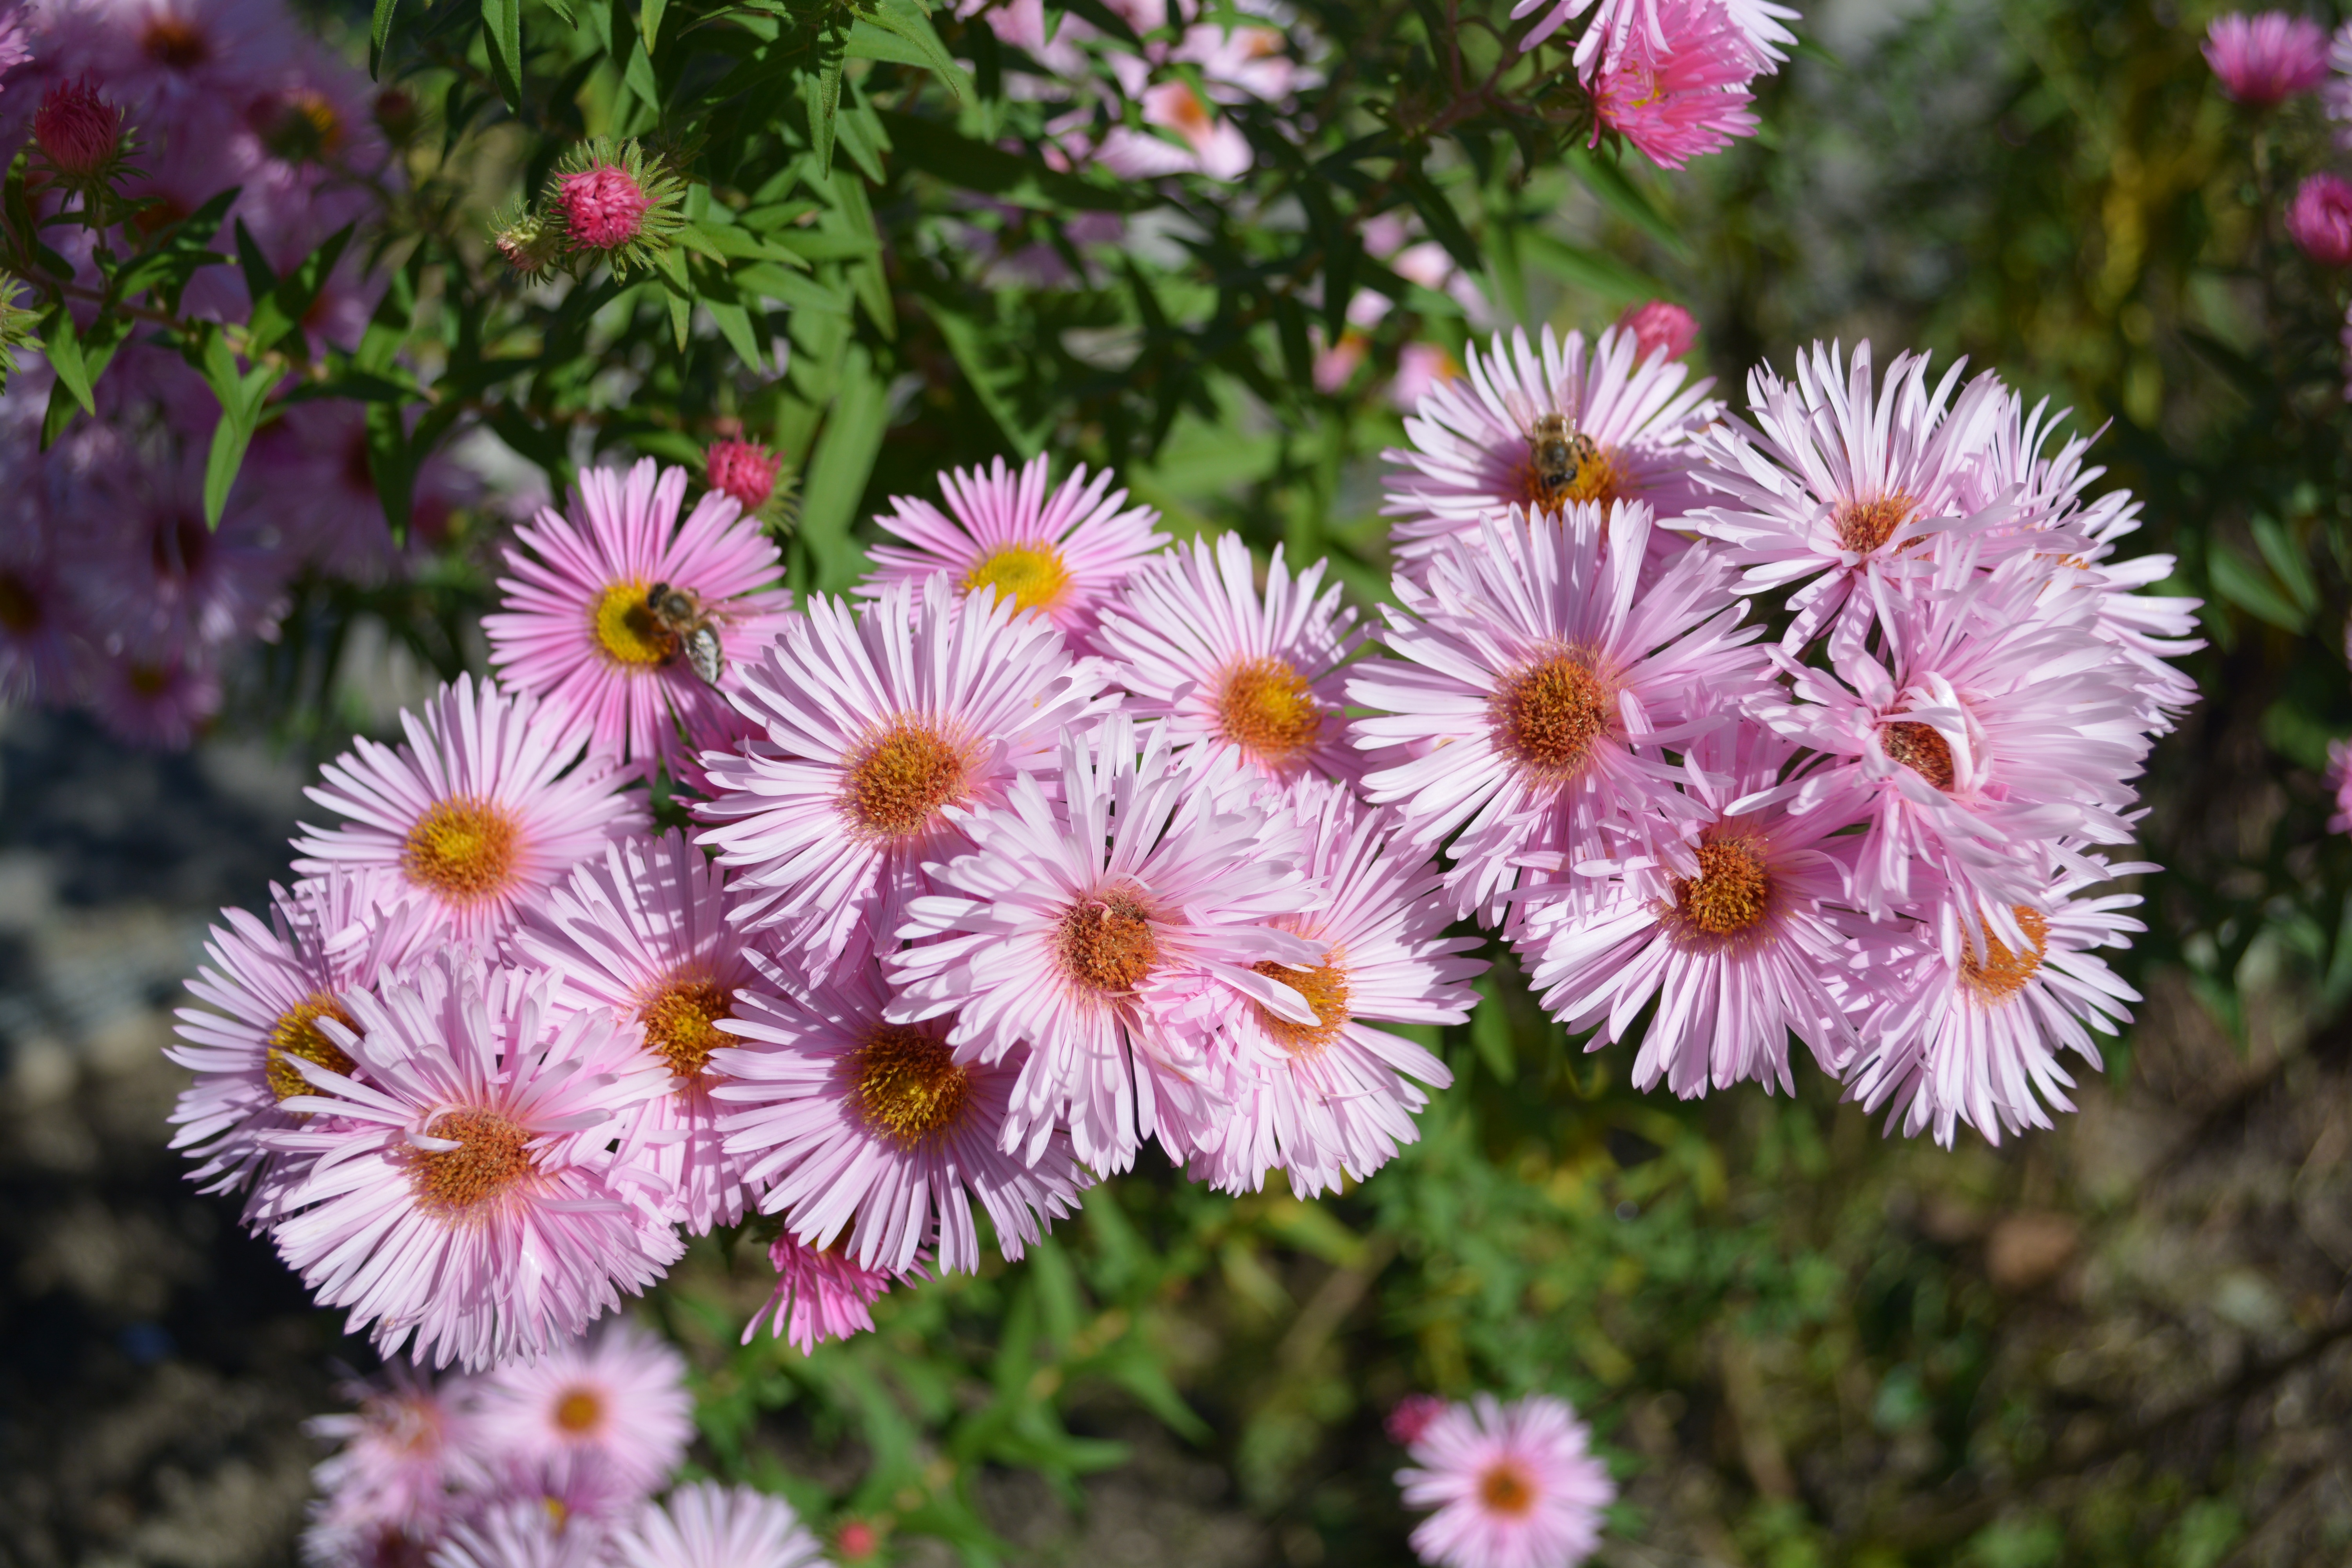
nature, plant, flower, petal, daisy, botany, garden, flora, wildflower, flowers, aster, flowering plant, daisy family, annual plant, land plant, marguerite daisy, chrysanths, ice plant family, dorotheanthus bellidiformis